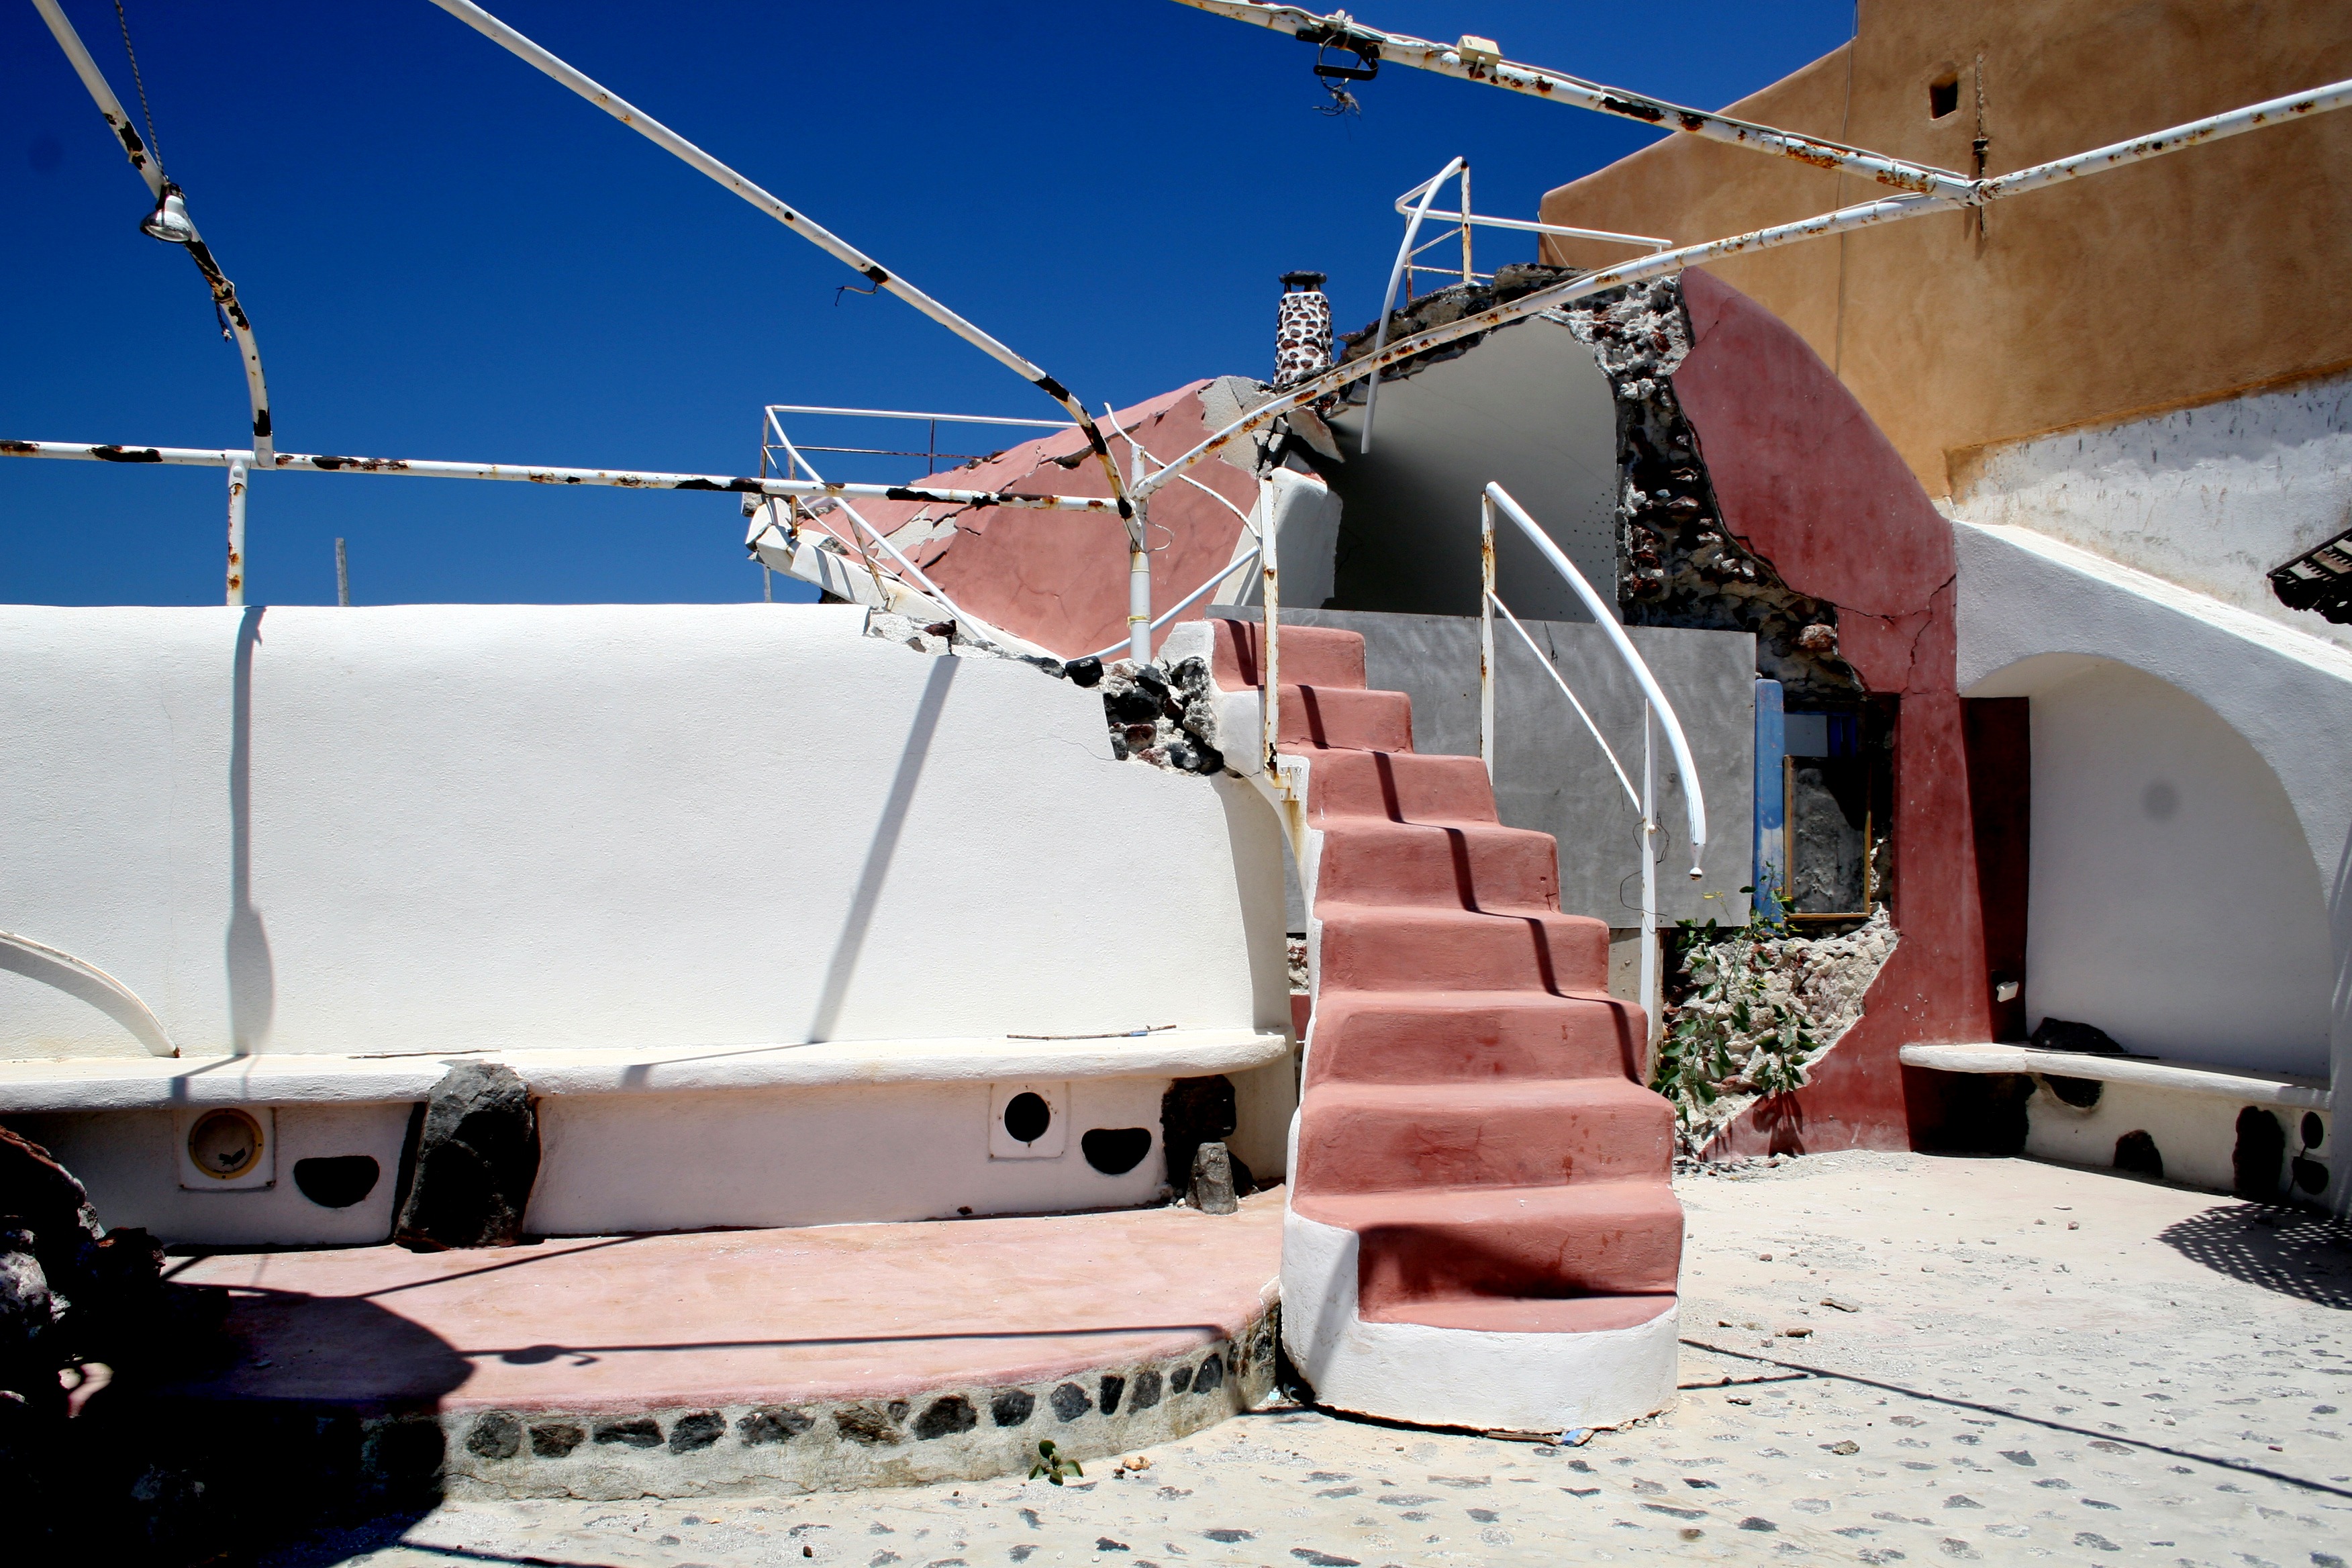
boat, building, vehicle, mast, sailboat, santorini, destruction, watercraft, earthquake, crete